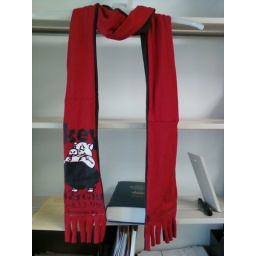
Extra long! This Pokey's shirt never fit, but I loved the pig in trousers.